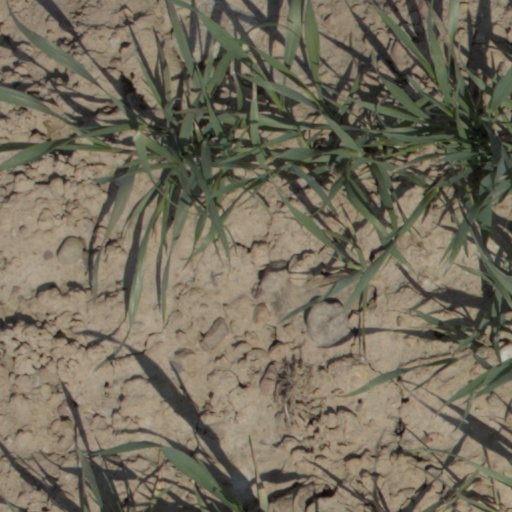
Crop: wheat